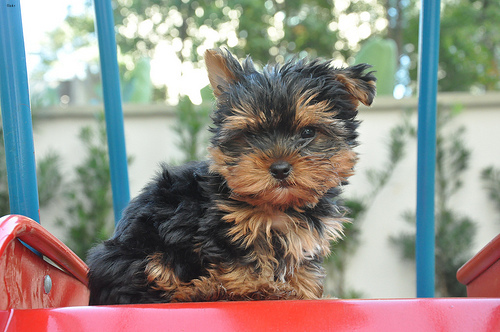
Animal: dog
Breed: yorkshire terrier